Pierre Jaccoud

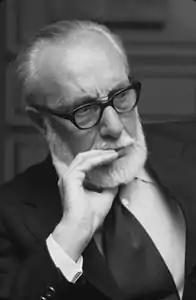

Pierre Jaccoud (November 24, 1905 – July 4, 1996) was a Swiss lawyer and Radical Party politician in Geneva. He was convicted of the murder of Charles Zumbach in a trial that remains controversial to this day.